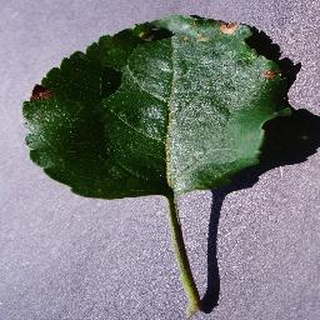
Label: apple_black_rot